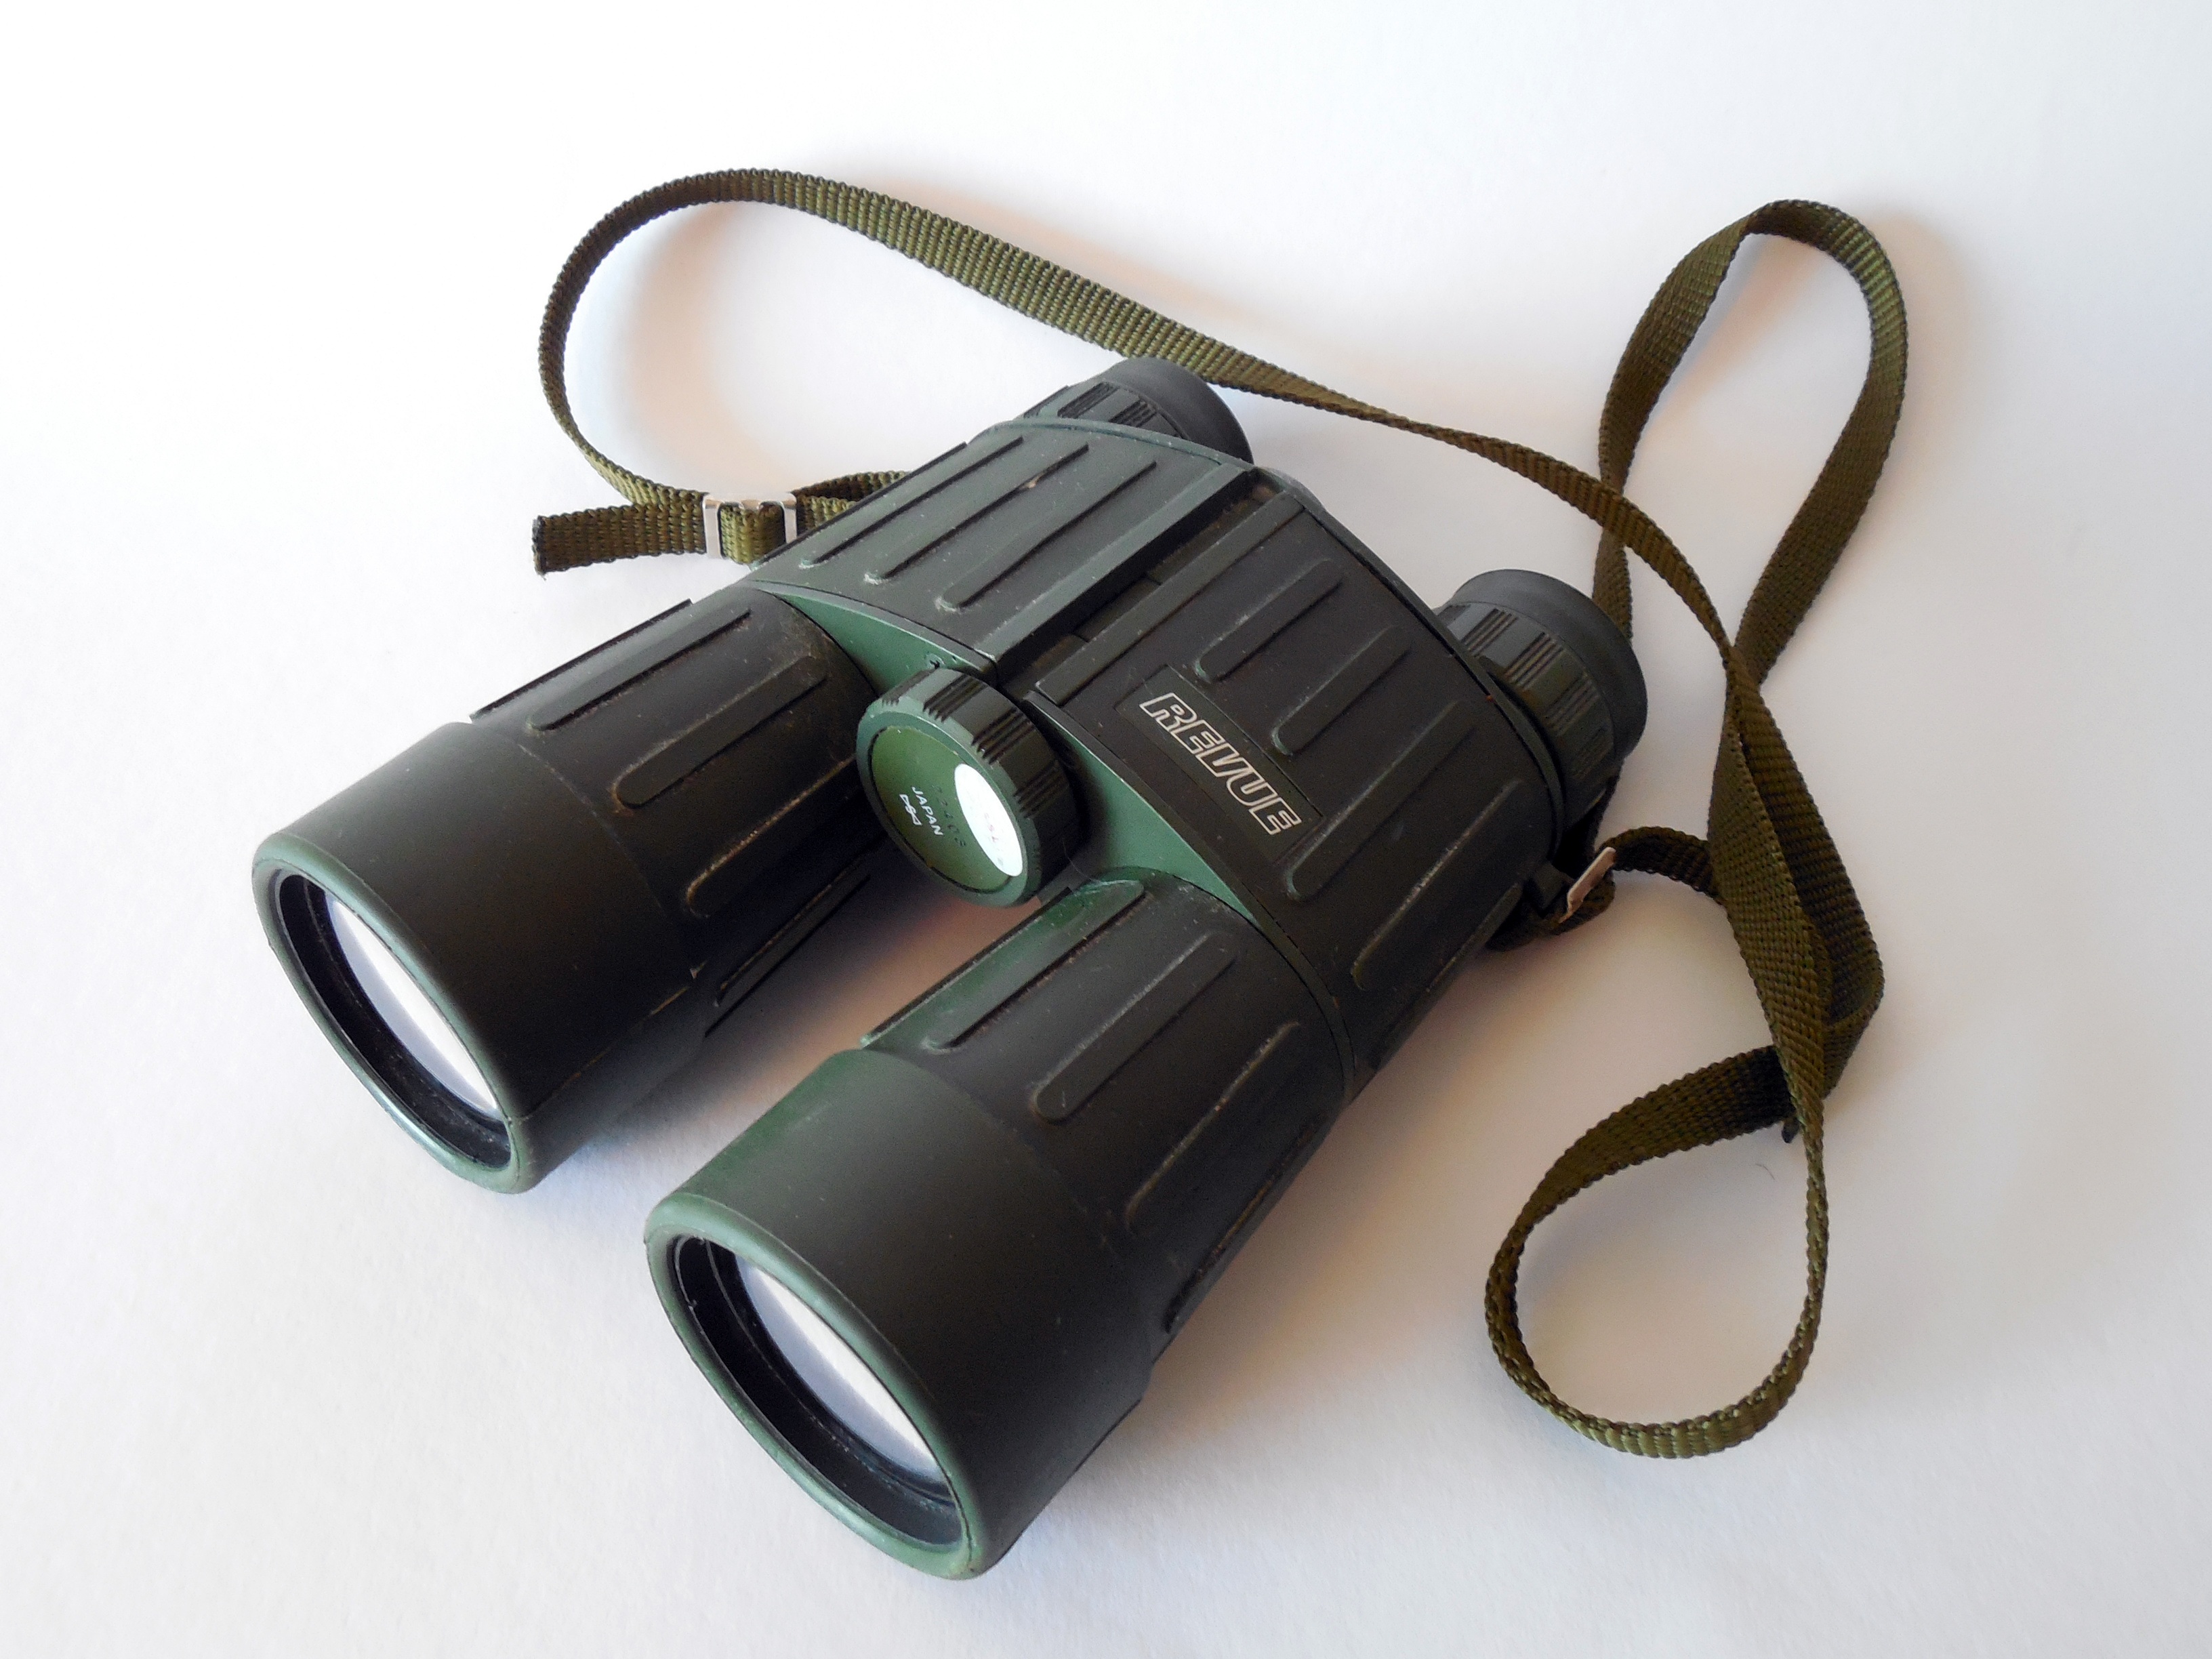
watch, lens, optics, spy, see, observation, binoculars, espionage